Jim Dooley

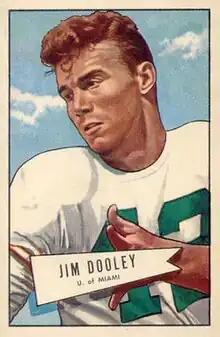
1952 Bowman football card (rookie)

James William Dooley (February 8, 1930 – January 8, 2008) was an American football player and coach. He played in the National Football League (NFL) as an end and flanker for the Chicago Bears.